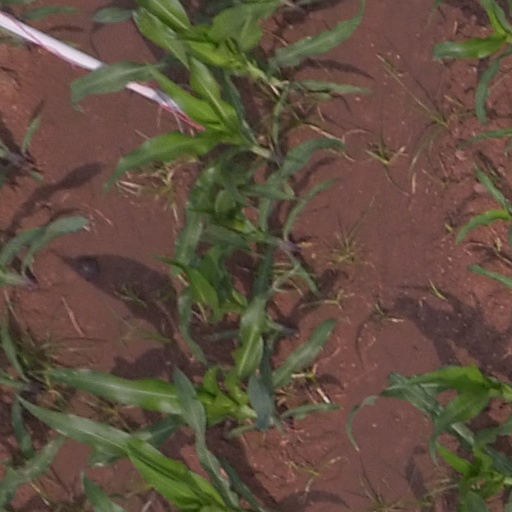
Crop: maize; corn